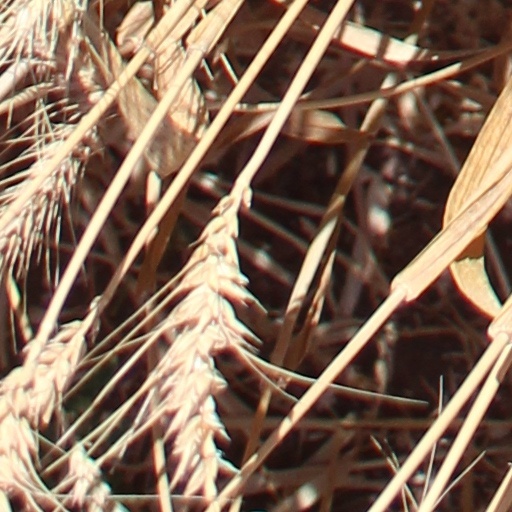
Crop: wheat